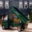
Label: truck